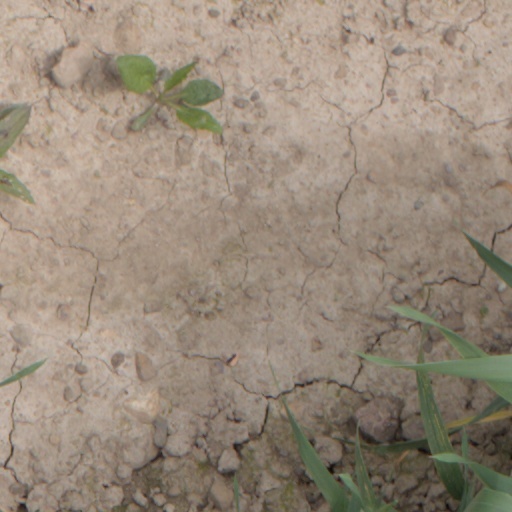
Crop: wheat